Great Tew

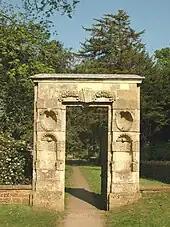
17th-century gateway leading to St Michael's parish church

The Church of England parish church of St Michael and all Angels was originally Norman. The south doorway of about 1170 survives. Rebuilding ensued in the 13th century; the arcades of stone pillars inside and the south porch survive from that period. Early in the 14th century the aisles were enlarged and most of today's windows installed. The bell tower was built late in the 14th century in a transitional style between Decorated Gothic and Perpendicular. Next the Perpendicular Gothic clerestory was added. The architect Thomas Rickman repaired the church and restored its chancel in 1826–1827. The chancel has a monument to Mary Anne Boulton, which includes a reclining female figure sculpted in white marble by Francis Chantrey in 1834. The church is a Grade I listed building.